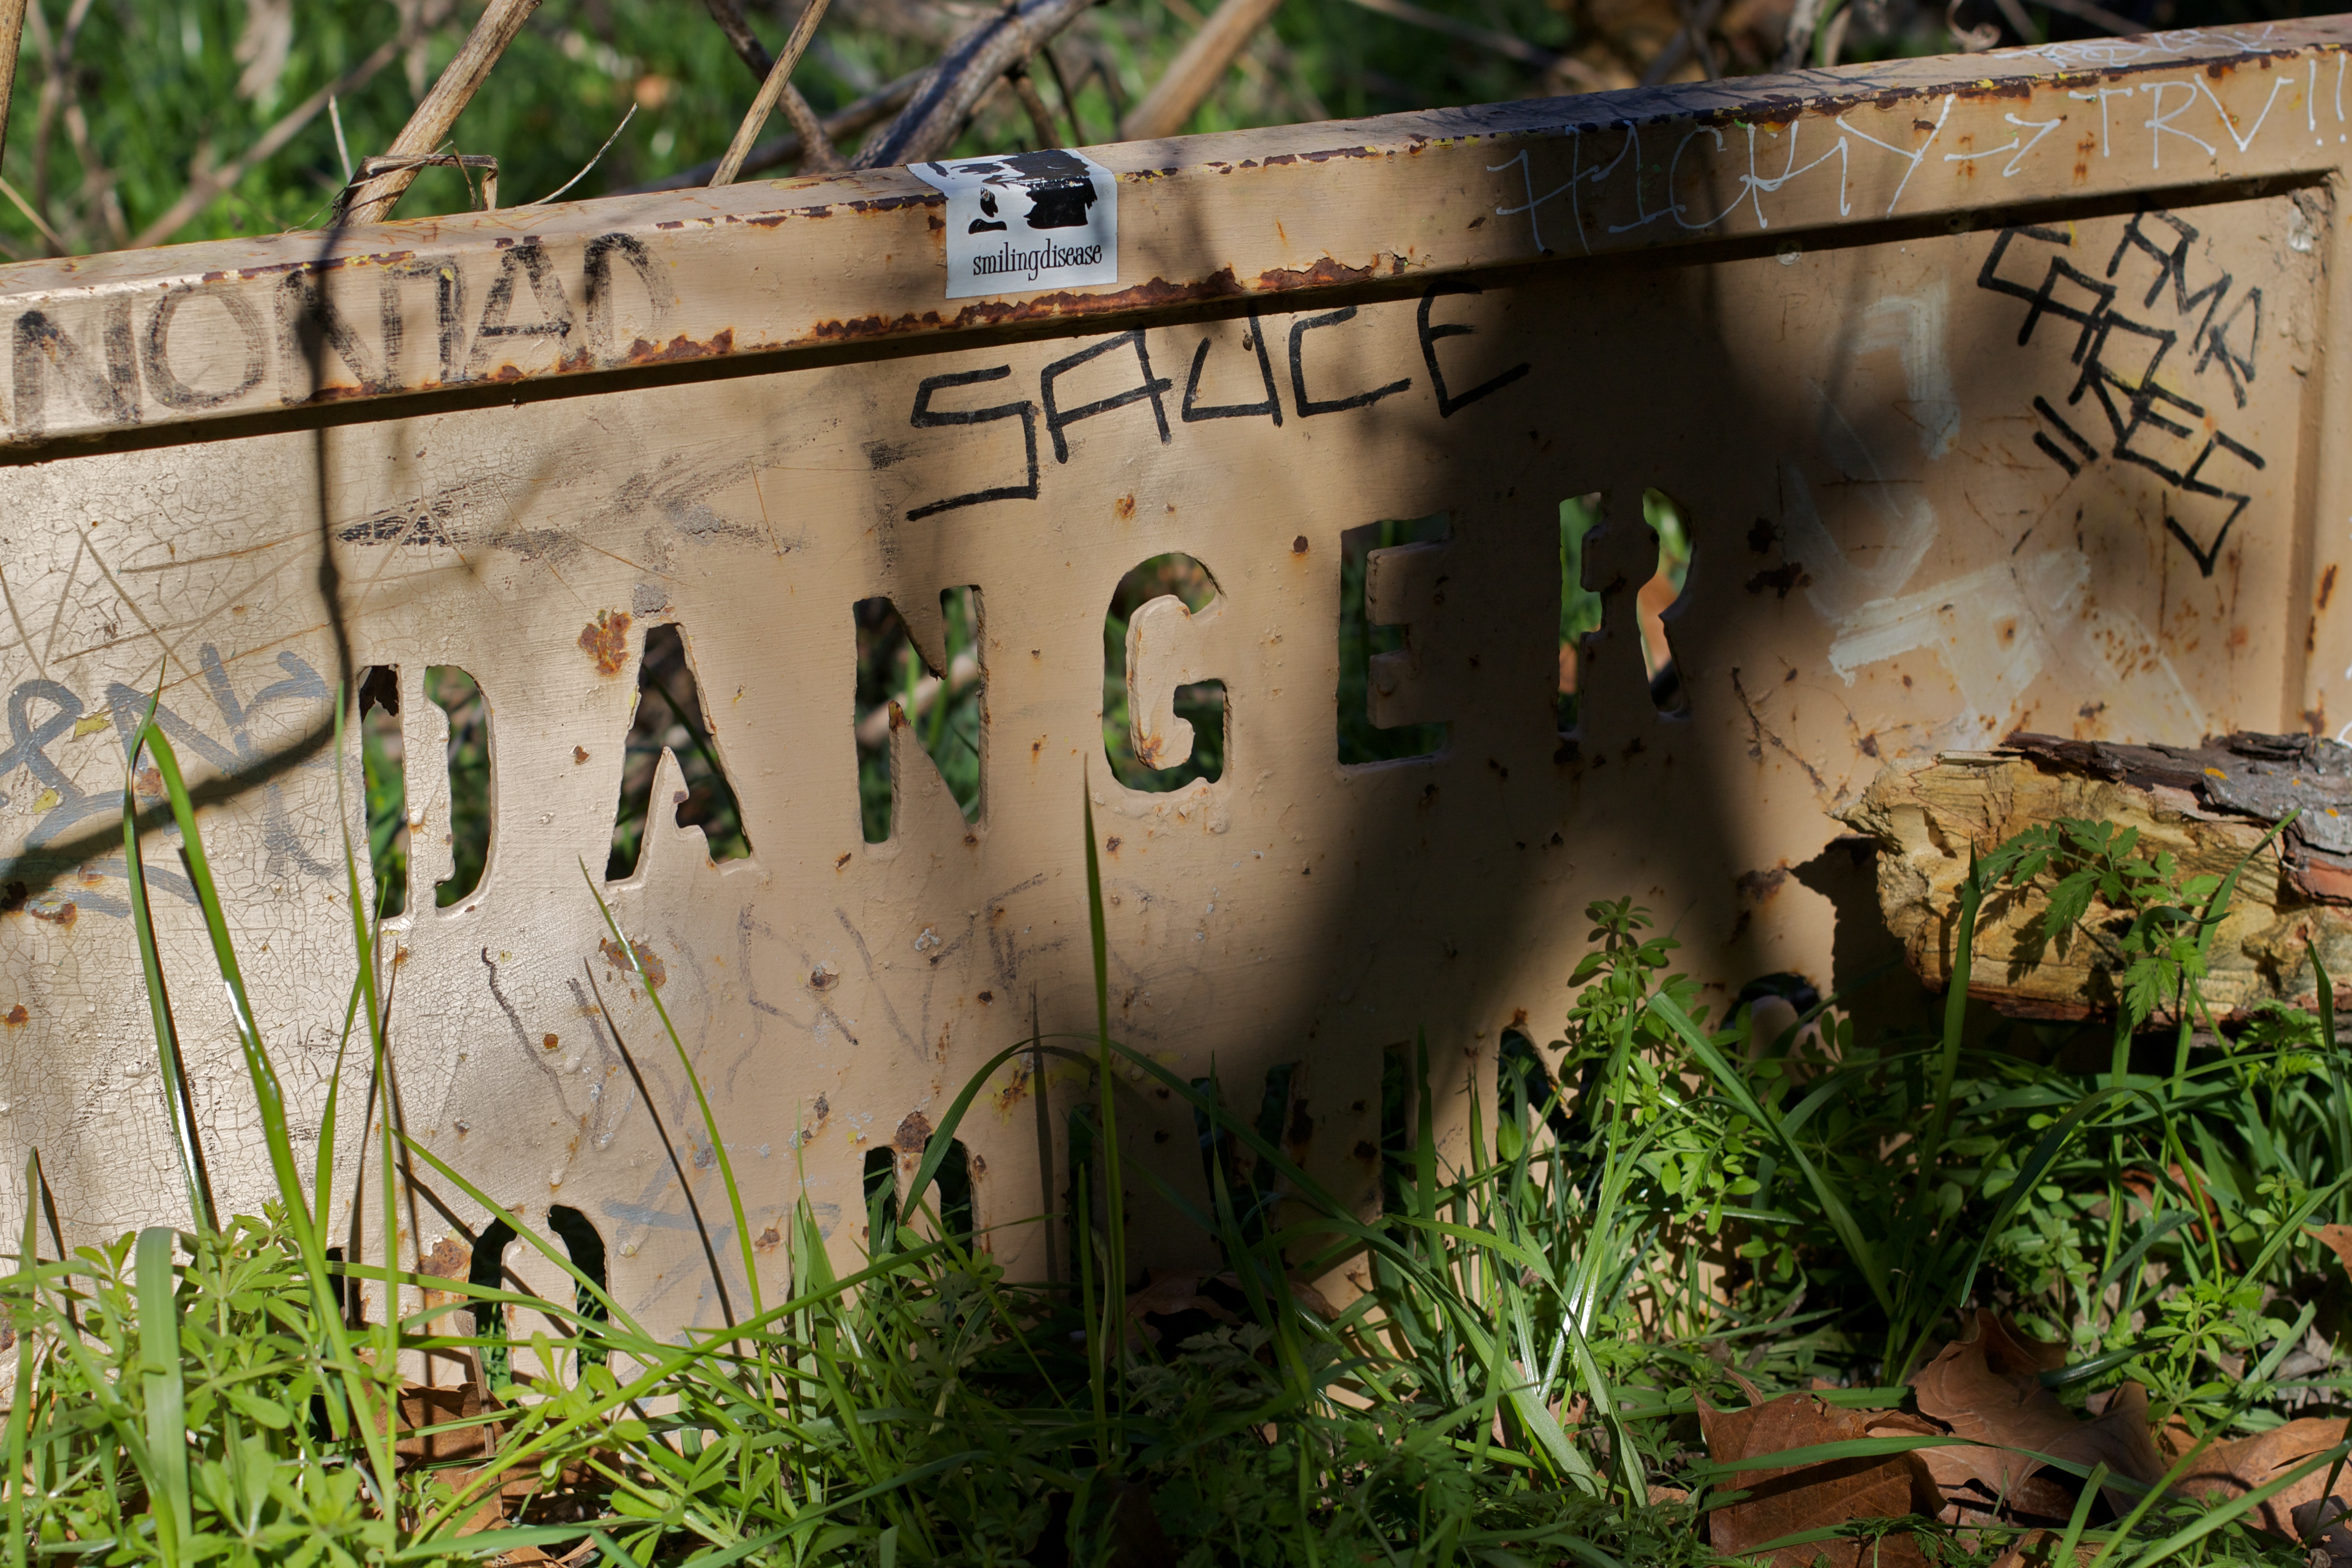
tree, grass, leaf, wall, sign, green, garden, yard, rural area, urban area